Tierra madre

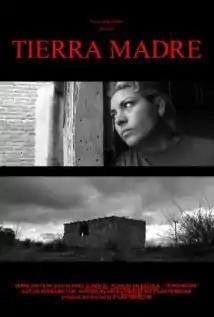
Theatrical release poster

Tierra madre ("Mother Earth") is a 2010 film made in Tecate and Tijuana, Mexico. It was directed by Dylan Verrechia, and co-written by Aidee Gonzalez based on her real life, with original music by Nortec Collective and Paco Mendoza.